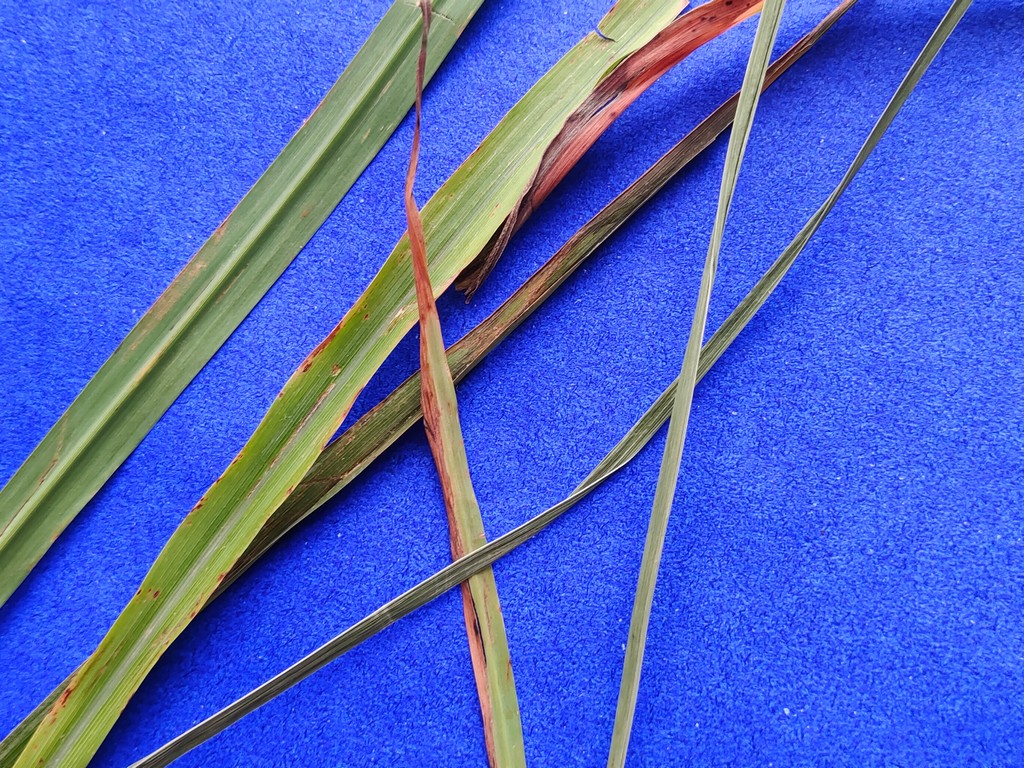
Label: Unhealthy